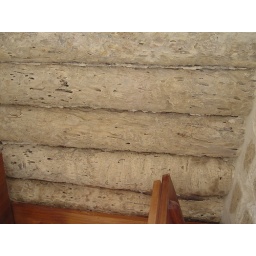
500 years old palm tree trunks, coated in fish oil to preserve them. Used as a celing in the Fort.